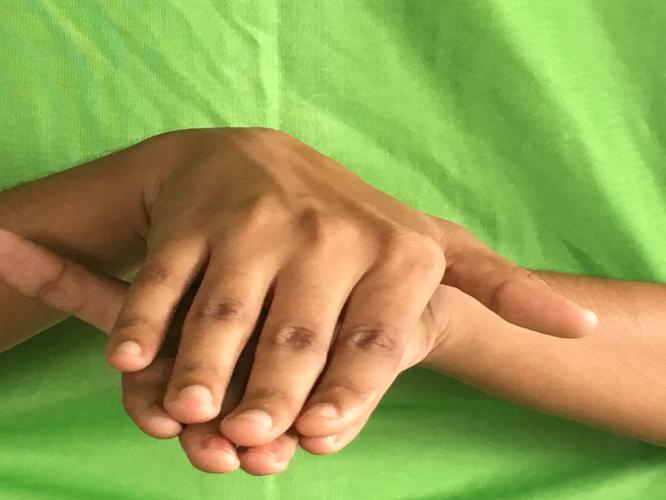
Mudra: Matsya
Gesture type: double_hand